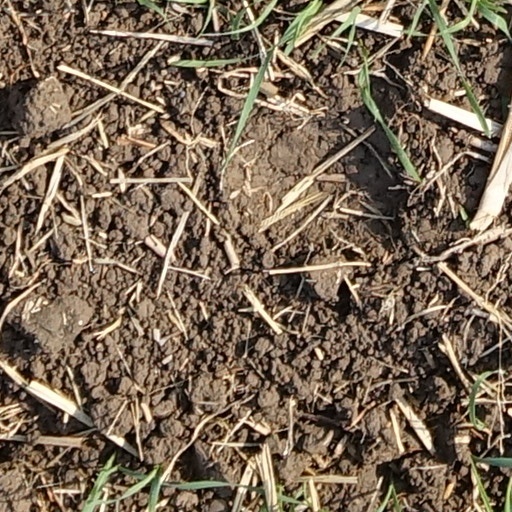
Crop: wheat